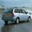
Label: automobile